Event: Nepal Earthquake
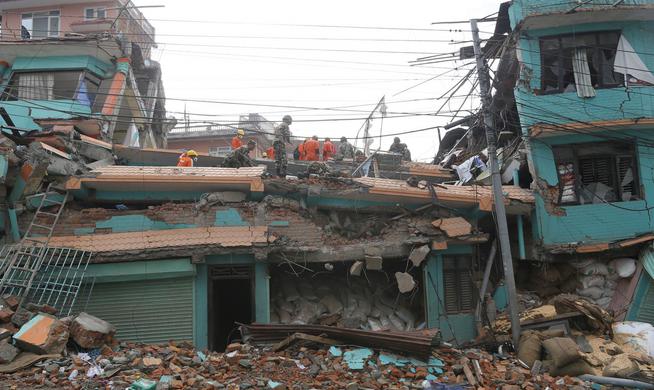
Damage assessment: damage